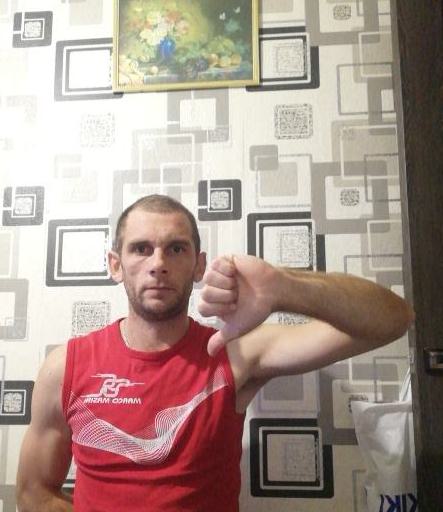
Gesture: dislike